Karl Henry

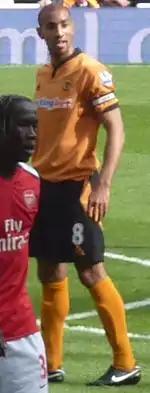
Henry playing for Wolverhampton Wanderers in 2010

Henry joined his hometown club on a three-year contract in August 2006 a week before the start of the 2006–07 season. He made his Wolverhampton Wanderers debut and his first start for his new club against Plymouth Argyle on the opening day of the season. Henry spent most of his first season filling in at right back and playing a few games in central midfield.